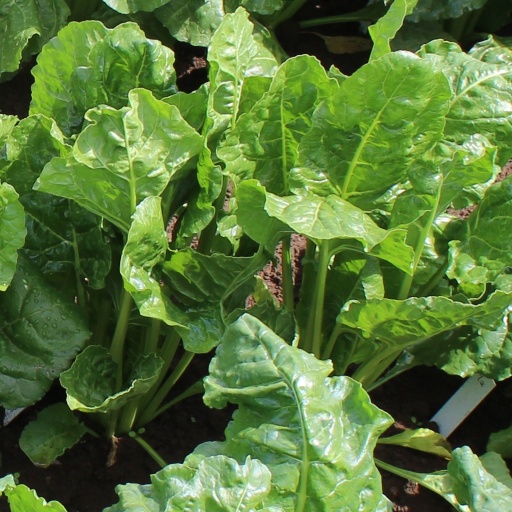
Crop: sugar beet